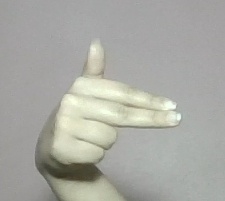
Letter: ghain